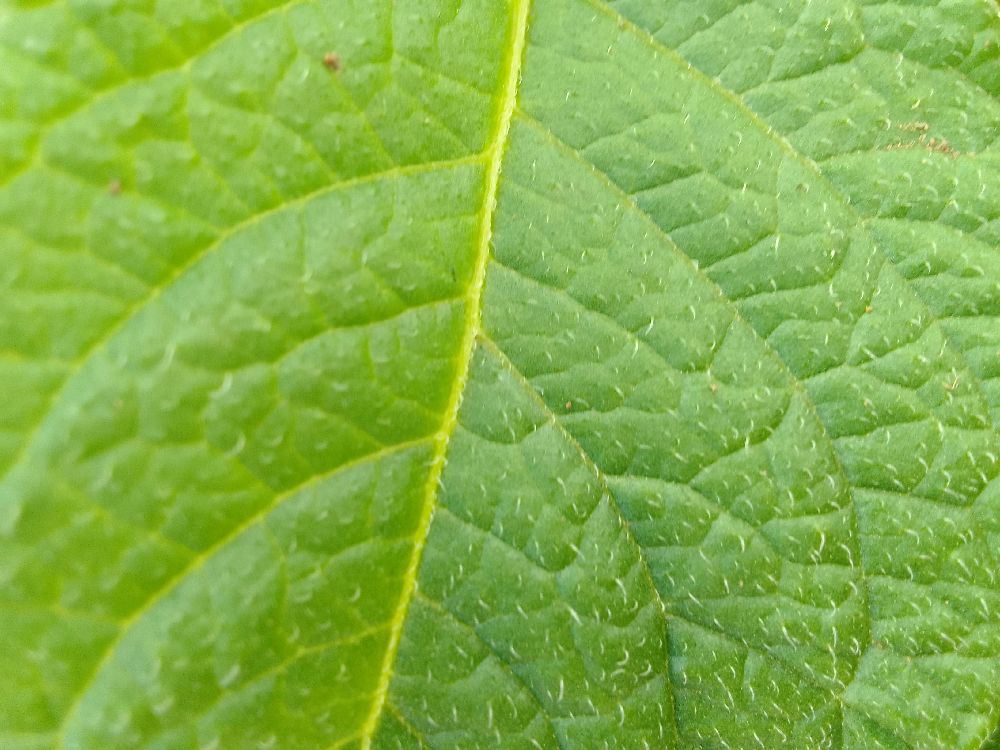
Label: Healthy